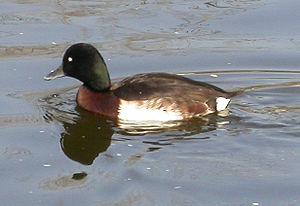
Le Fuligule de Baer est une espèce d'oiseaux de la famille des Anatidae. Elle a été nommée en l'honneur de Karl Ernst von Baer.